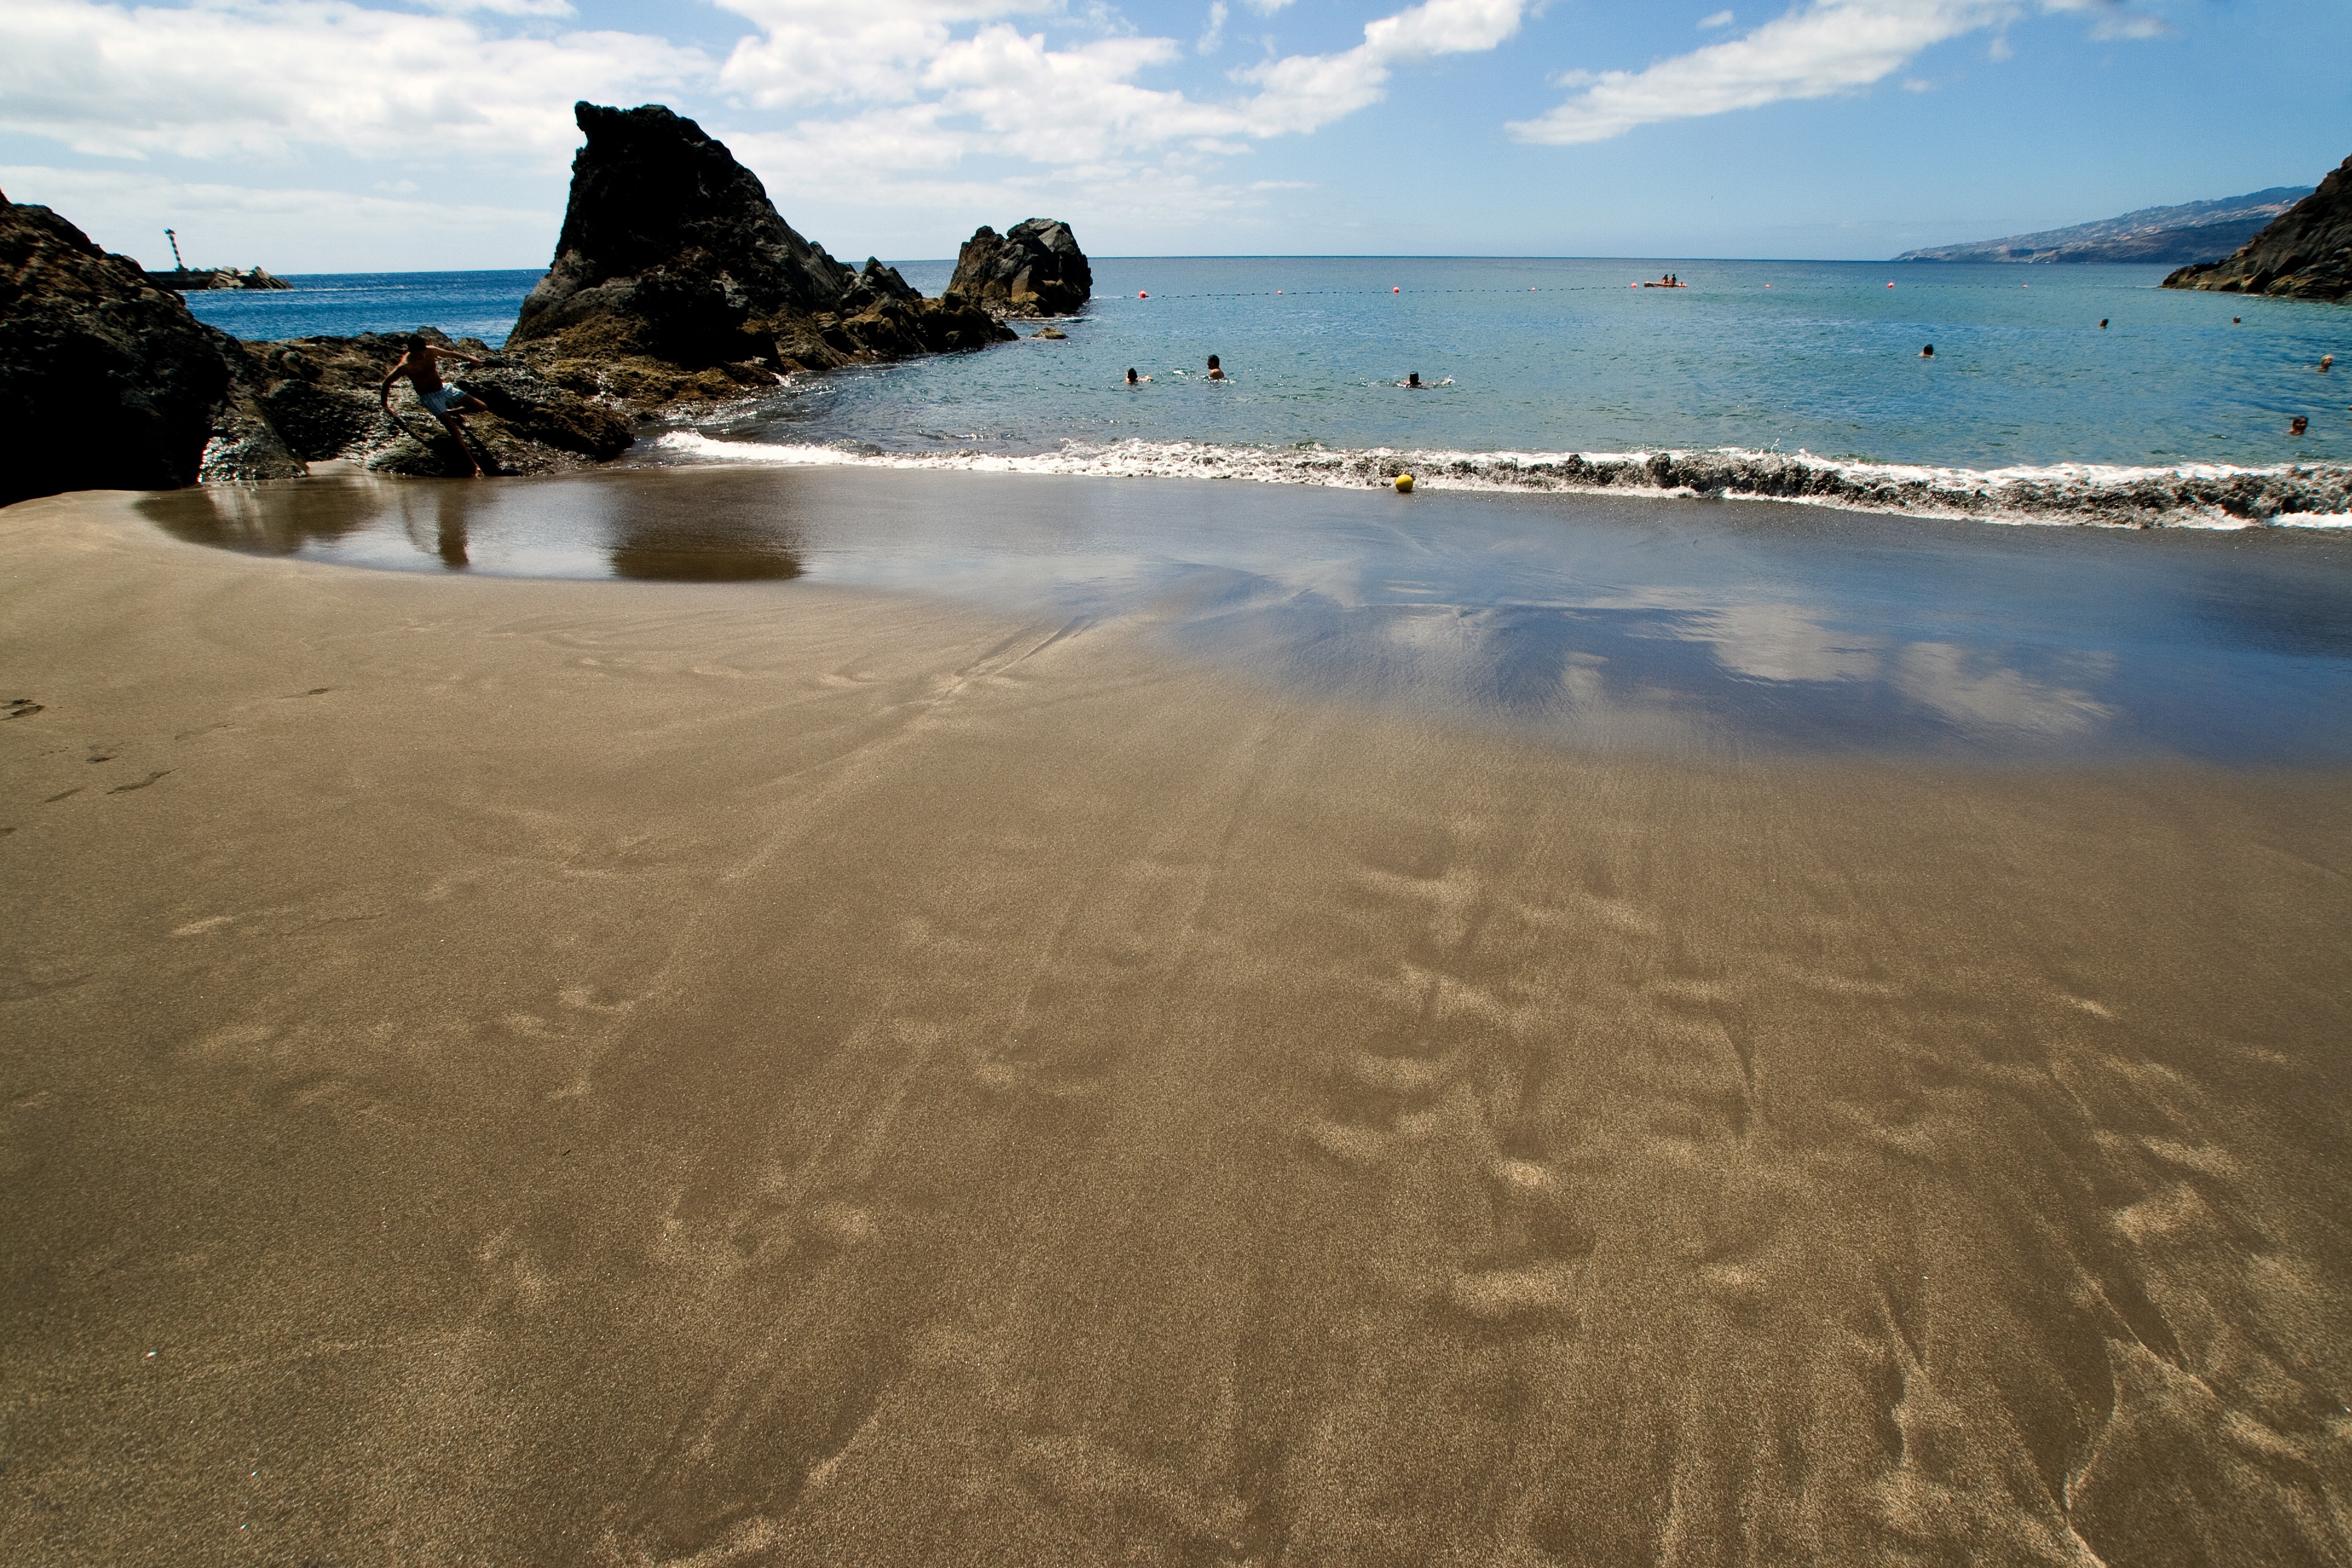
beach, sea, coast, sand, rock, ocean, horizon, sunlight, shore, wave, cliff, reflection, bay, terrain, body of water, atlantic, cape, madeira, water reflection, sand beach